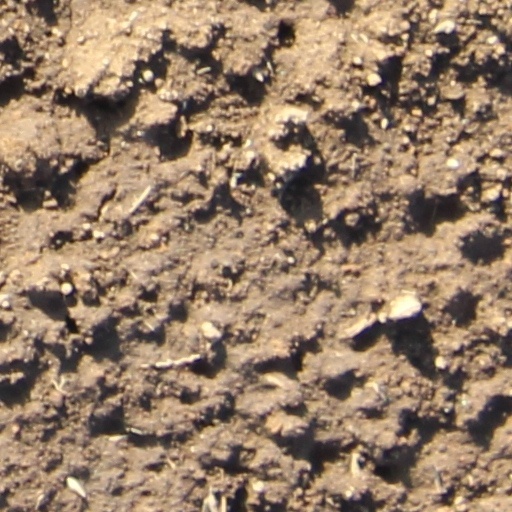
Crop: wheat